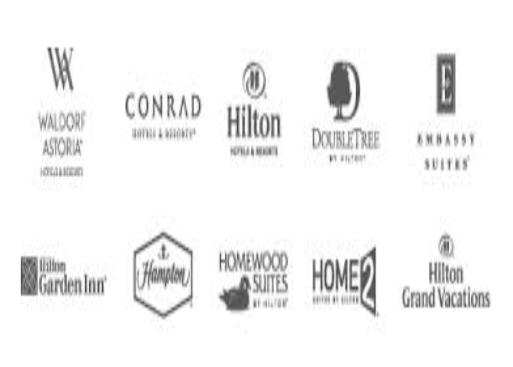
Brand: Hilton Worldwide-1
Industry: Others